Battle of Hainan Island

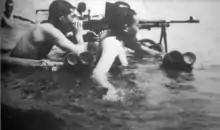
PLA soldiers training for the offensive in 1949

The Chinese Communist Party (CCP) established a branch on Hainan in 1926. Lines of communication between the branch and the CCP leadership were tenuous from the beginning, resulting in the Hainan communist movement developing independently and operating with minimal outside support. The Hainan communists were hard hit by the ROC's repression that followed the end of the First United Front. The Hainan communists were nearly destroyed due to the confined geography of the island; like their mainland counterparts, the few survivors abandoned the urban coast for the rural interior. In 1929, Wang Wenming, leader of the Hainan communists, named Feng Baiju as his successor.